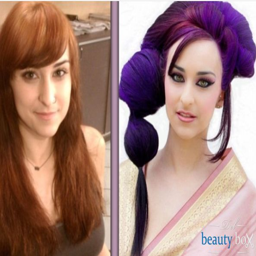
bored with your old hairstyle ? read this article and find out some genuine reasons that would convince you to try the latest look .